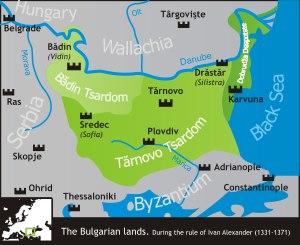
Sous le nom de guerres byzantino-bulgares on regroupe les conflits qui opposèrent l’Empire byzantin aux peuplades bulgares dès l’installation de celles-ci dans la péninsule des Balkans au VIIᵉ siècle et se continuèrent jusqu’à la conquête de la Bulgarie par les Turcs ottomans en 1396.
Ivan Aleksandre, également connu en français sous le nom de Jean Alexandre Chichman II ou Asen ou de Jean Alexandre Stacimir et est un souverain de Bulgarie dont le règne s'étend, durant la période du Second empire bulgare, de 1331 à 1371.
Le Tsarat de Vidin était une entité bulgare médiévale devenue indépendante en 1371 et qui a disparu à la suite de la conquête ottomane en 1396.